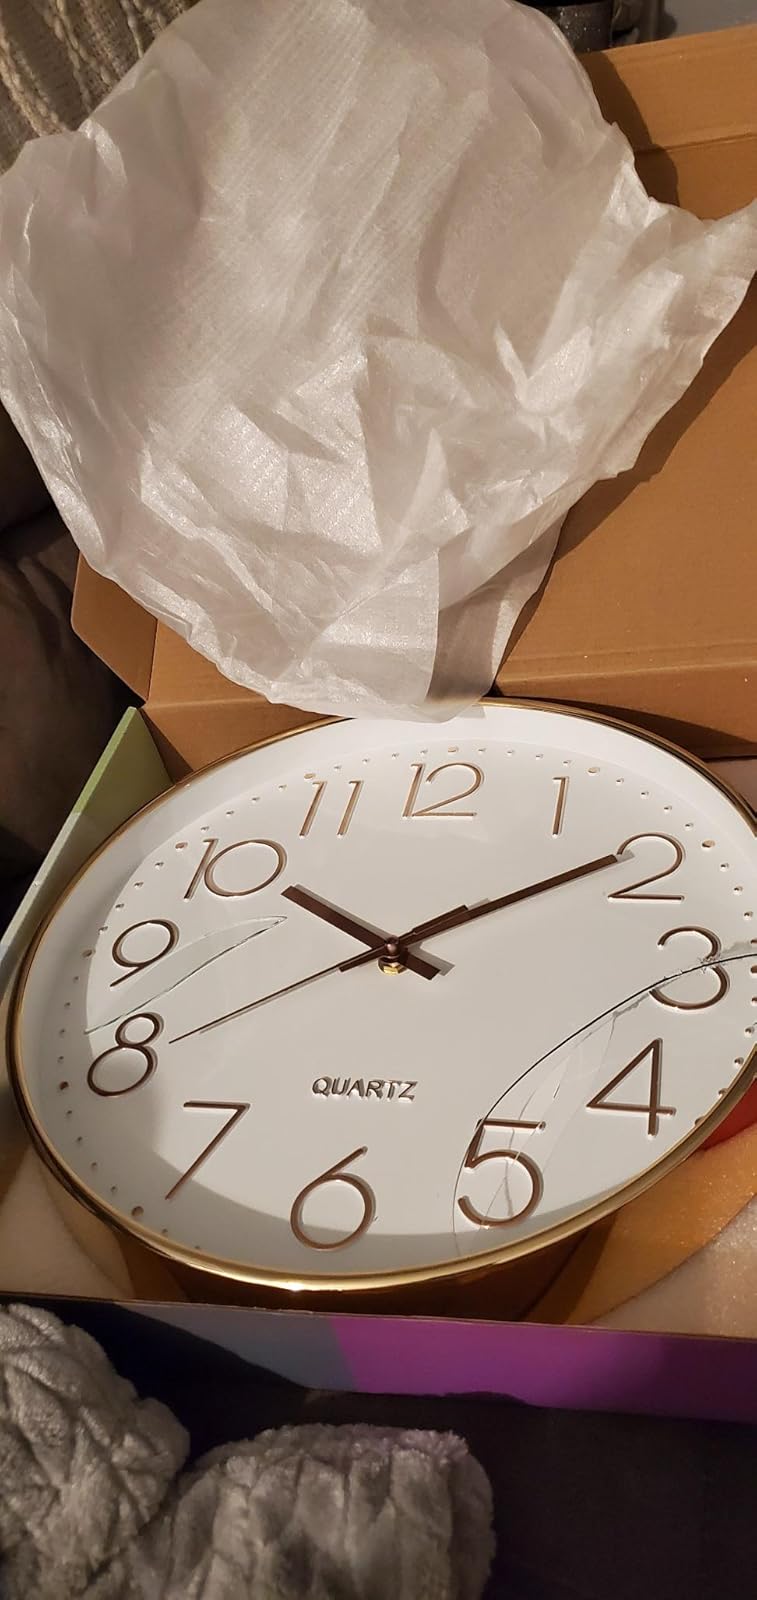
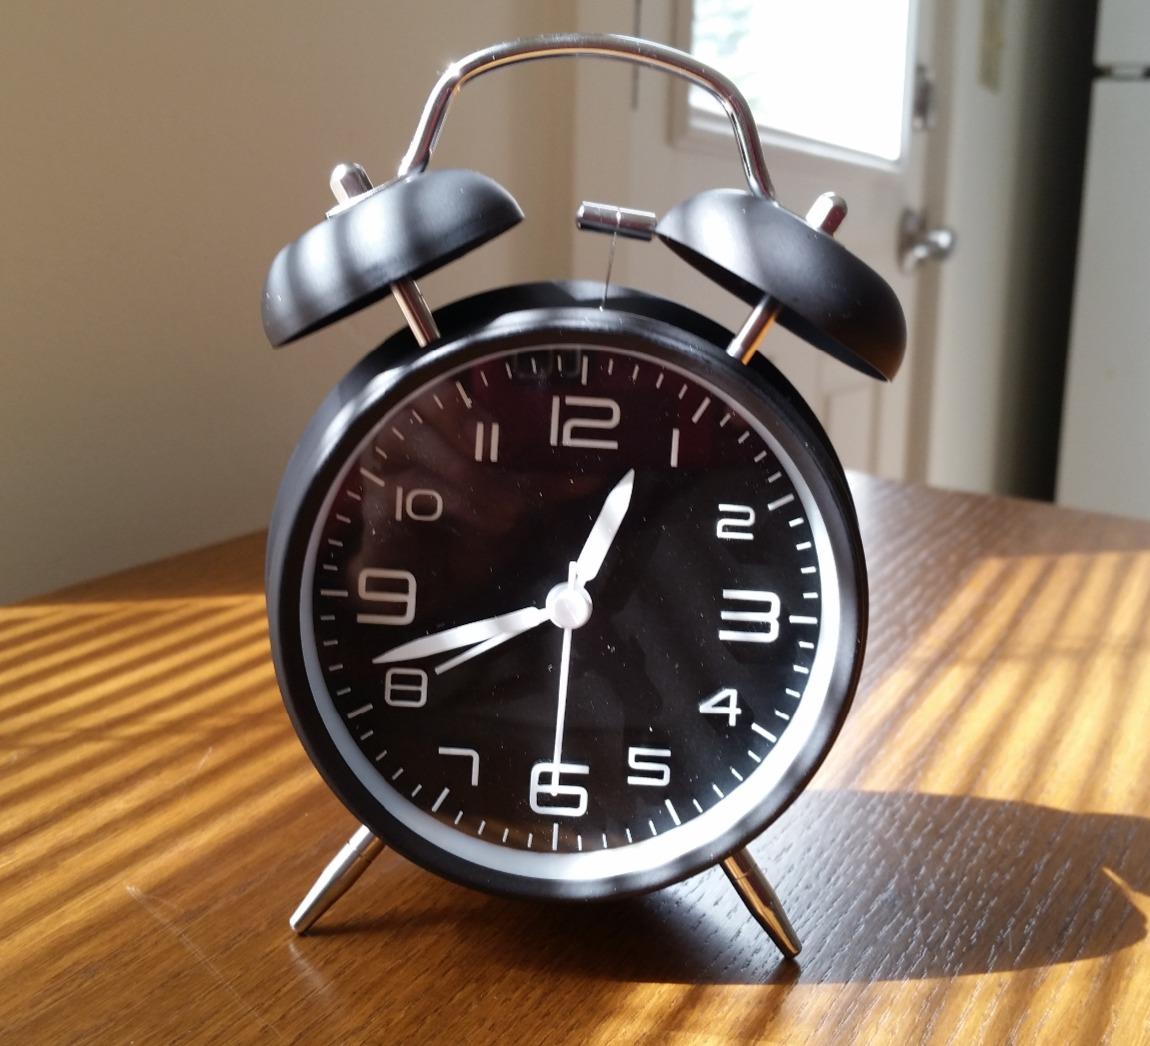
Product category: clock
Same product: no